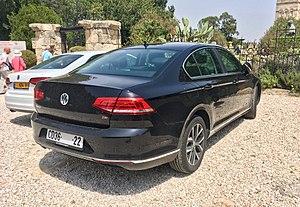
La Volkswagen Passat est une automobile familiale routière à cinq places du constructeur allemand Volkswagen. Son nom vient de l'allemand « Passat », qui signifie « alizée ».